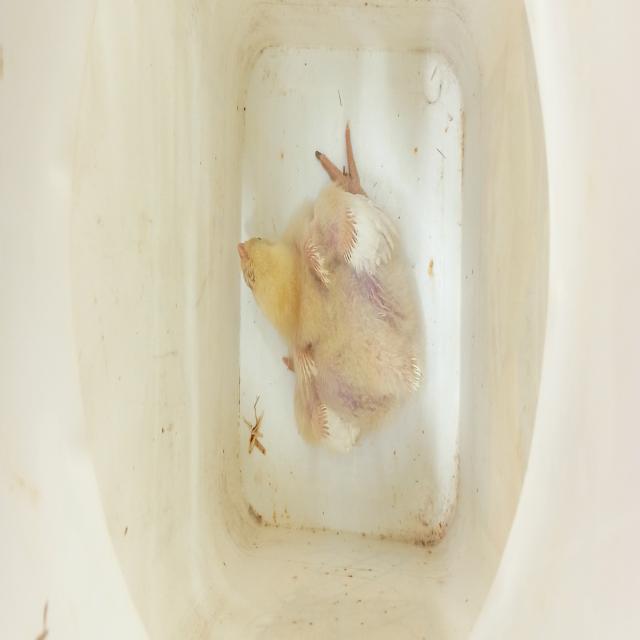
Weight: 534 g